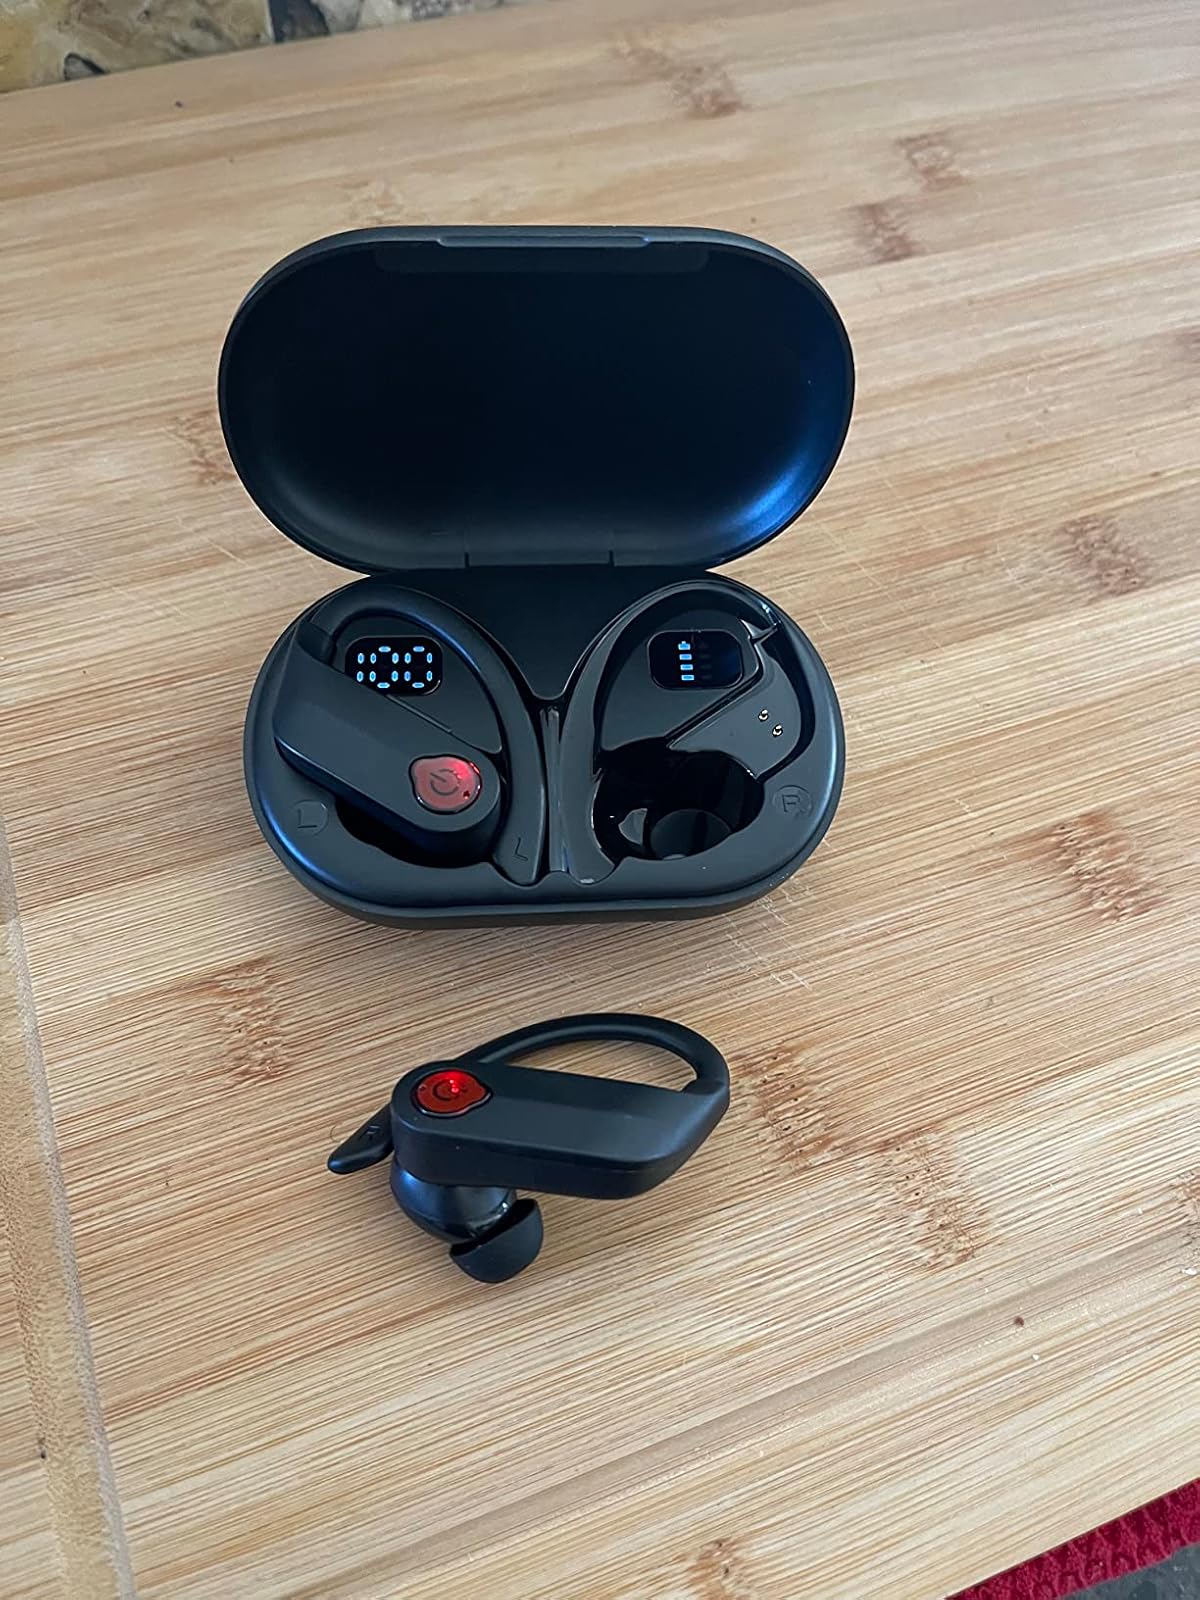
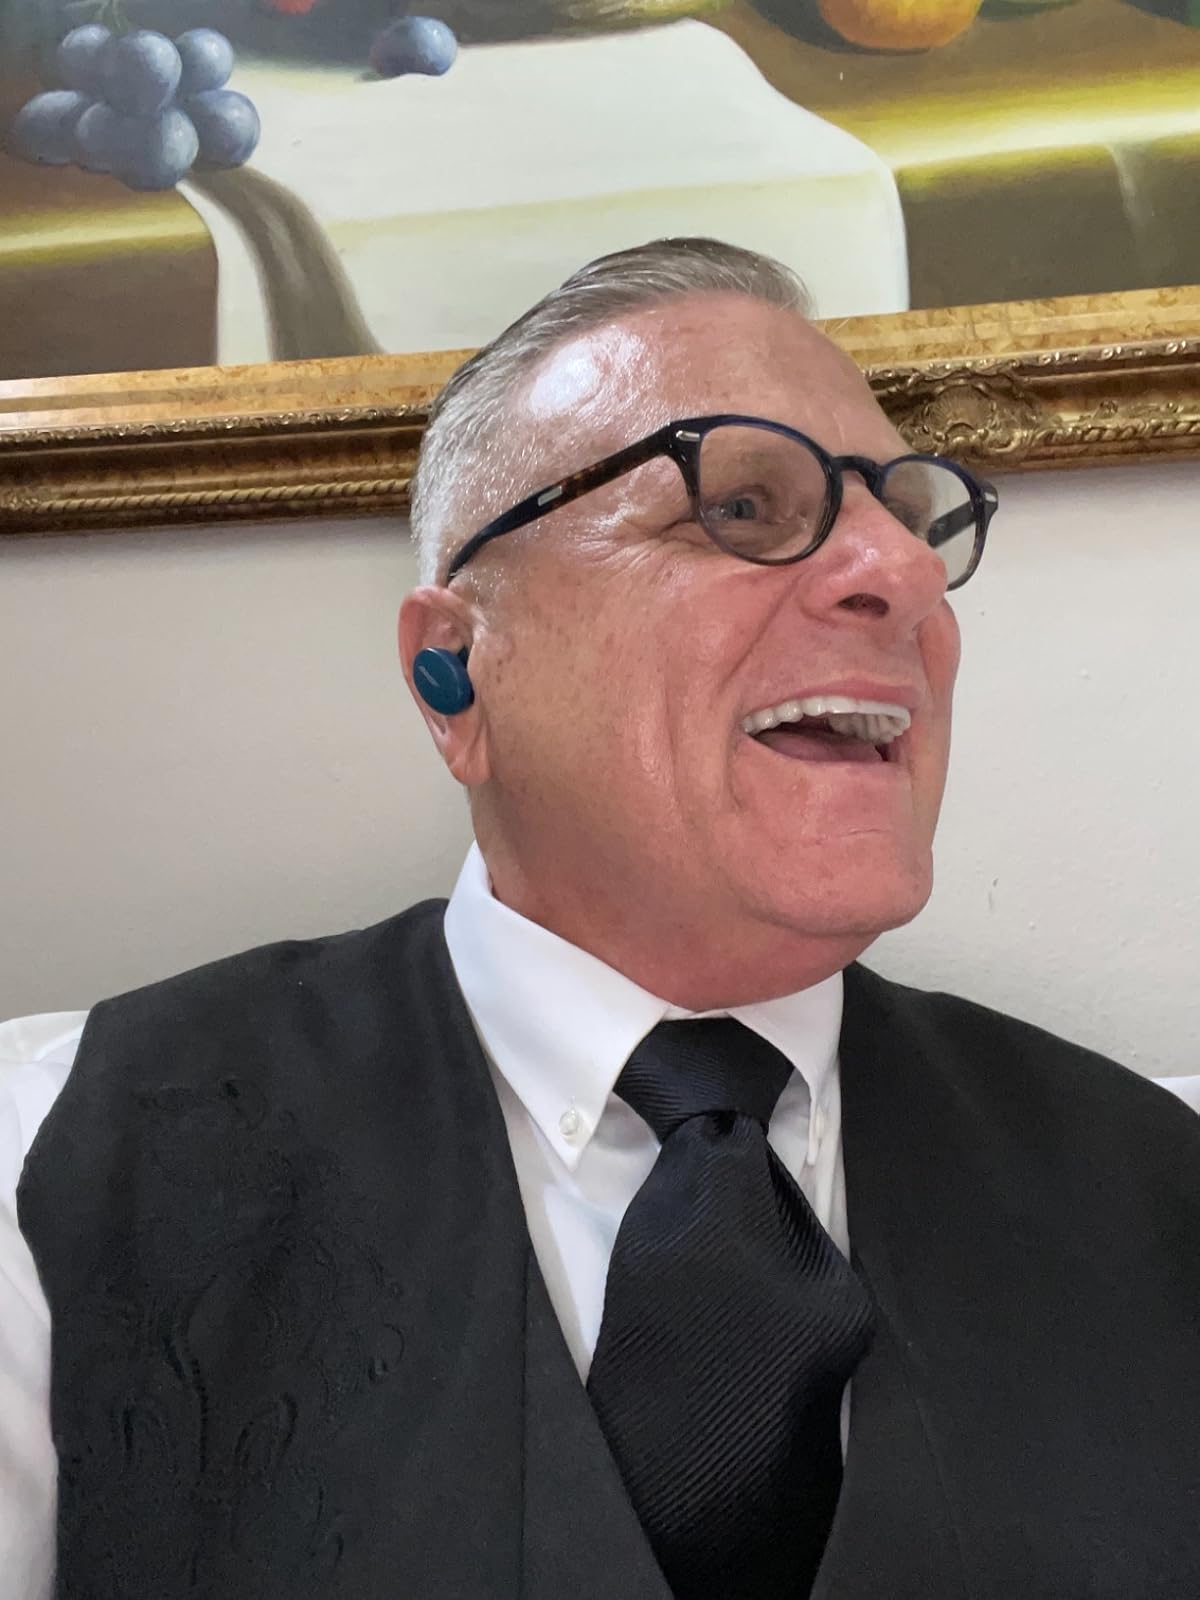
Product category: earbuds
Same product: no